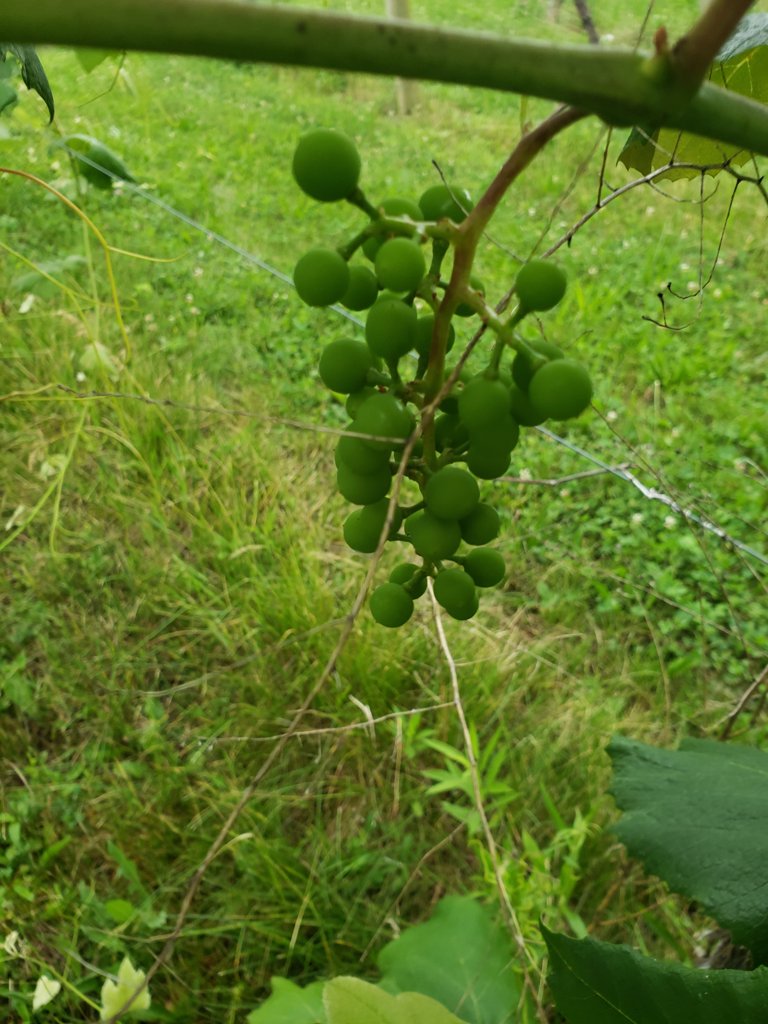
Berries visible: 34
Grape clusters: 1